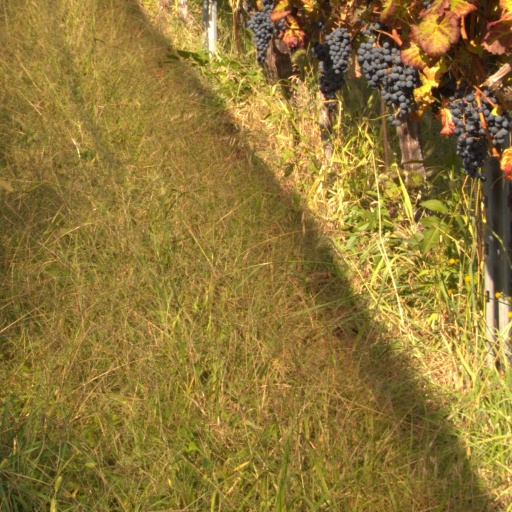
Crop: grape